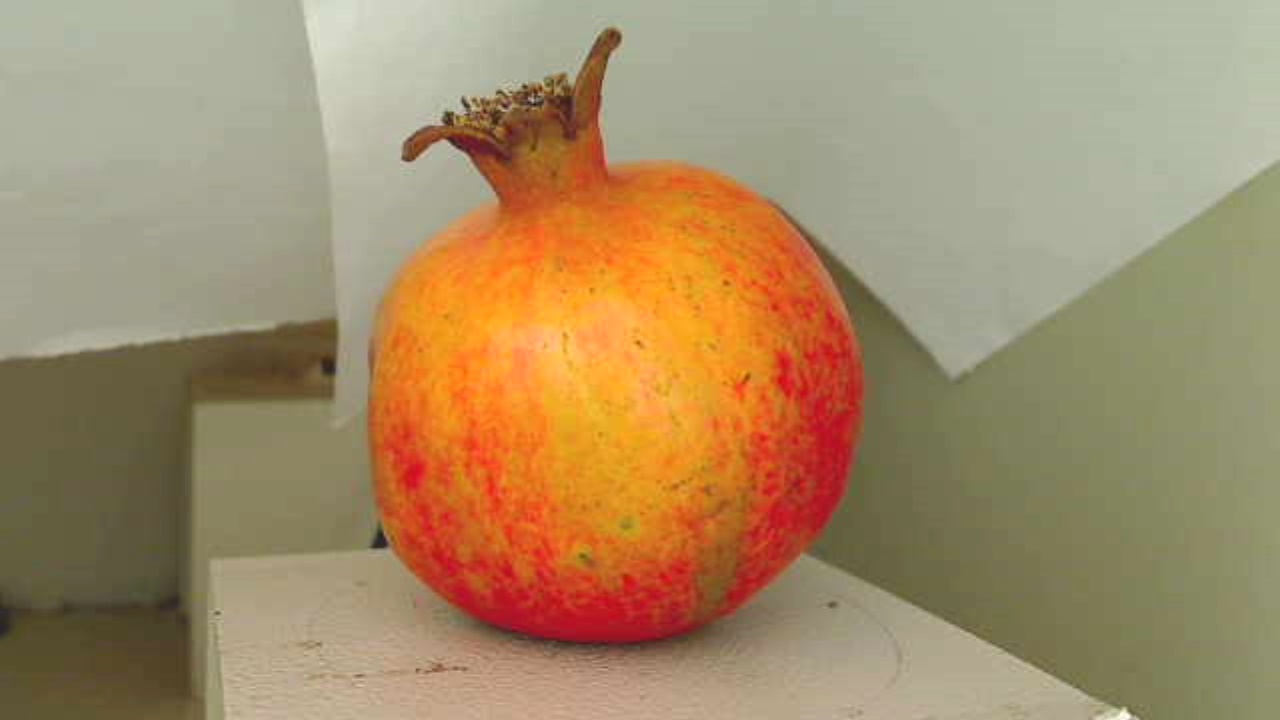
Grade: grade-3
Quality: quality-3